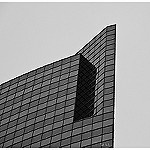
Label: B & W